History of the Jews in Montenegro

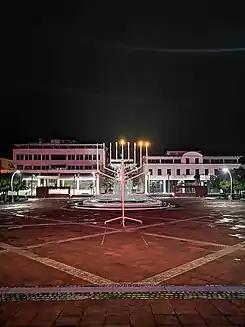
Hanukkah in Podgorica

The history of the Jews of Montenegro dates back to the times when that area was connected to the division of the Roman Empire between Roman and Byzantine rule. Since modern-day Montenegro is a young country the Jewish community of Montenegro is the youngest and one of the smallest Jewish communities in the world. The decision on forming a formal community was made in June 2011 at the home of Mrs. Đina Lazar in Herceg Novi. At the end of July of the same year, the community was registered as a citizens' association and thus gained certain legal legitimacy. Very soon after registering, the Chief Rabbi of Israel Rabbi Yona Metzger visited Montenegro and the Jewish community. Rabbi Metzger, along with escorts and leading members of the community, was received by the most important state officials: the Presidents of the State, the Parliament and the Government.